Lee Yo-won

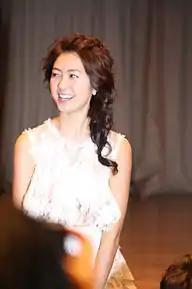
Lee Yo-won at the "49 Days" press conference in 2011.

In 2007, Lee played the titular character in hit medical drama/romance "Surgeon Bong Dal-hee", though her next series, melodrama "Cruel Love" was less successful in the ratings. She then switched to more serious fare as part of the ensemble cast of "May 18", a film about the Gwangju massacre and one of the highest grossing Korean films of all time.